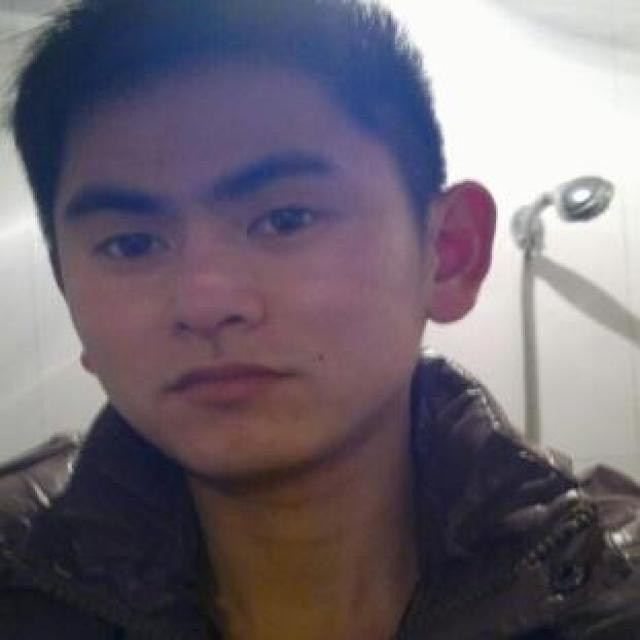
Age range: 21-44